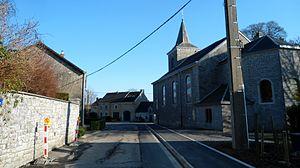
Eglise de Florzé Sprimont
Florzé est un village belge de la commune de Sprimont en province de Liège.